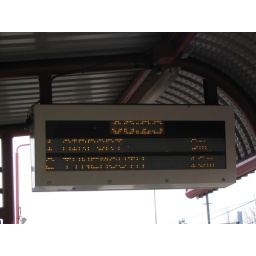
My next train is in 3 minutes, and its 8:23 - and metro signs don't photograph well...